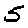
Label: 5